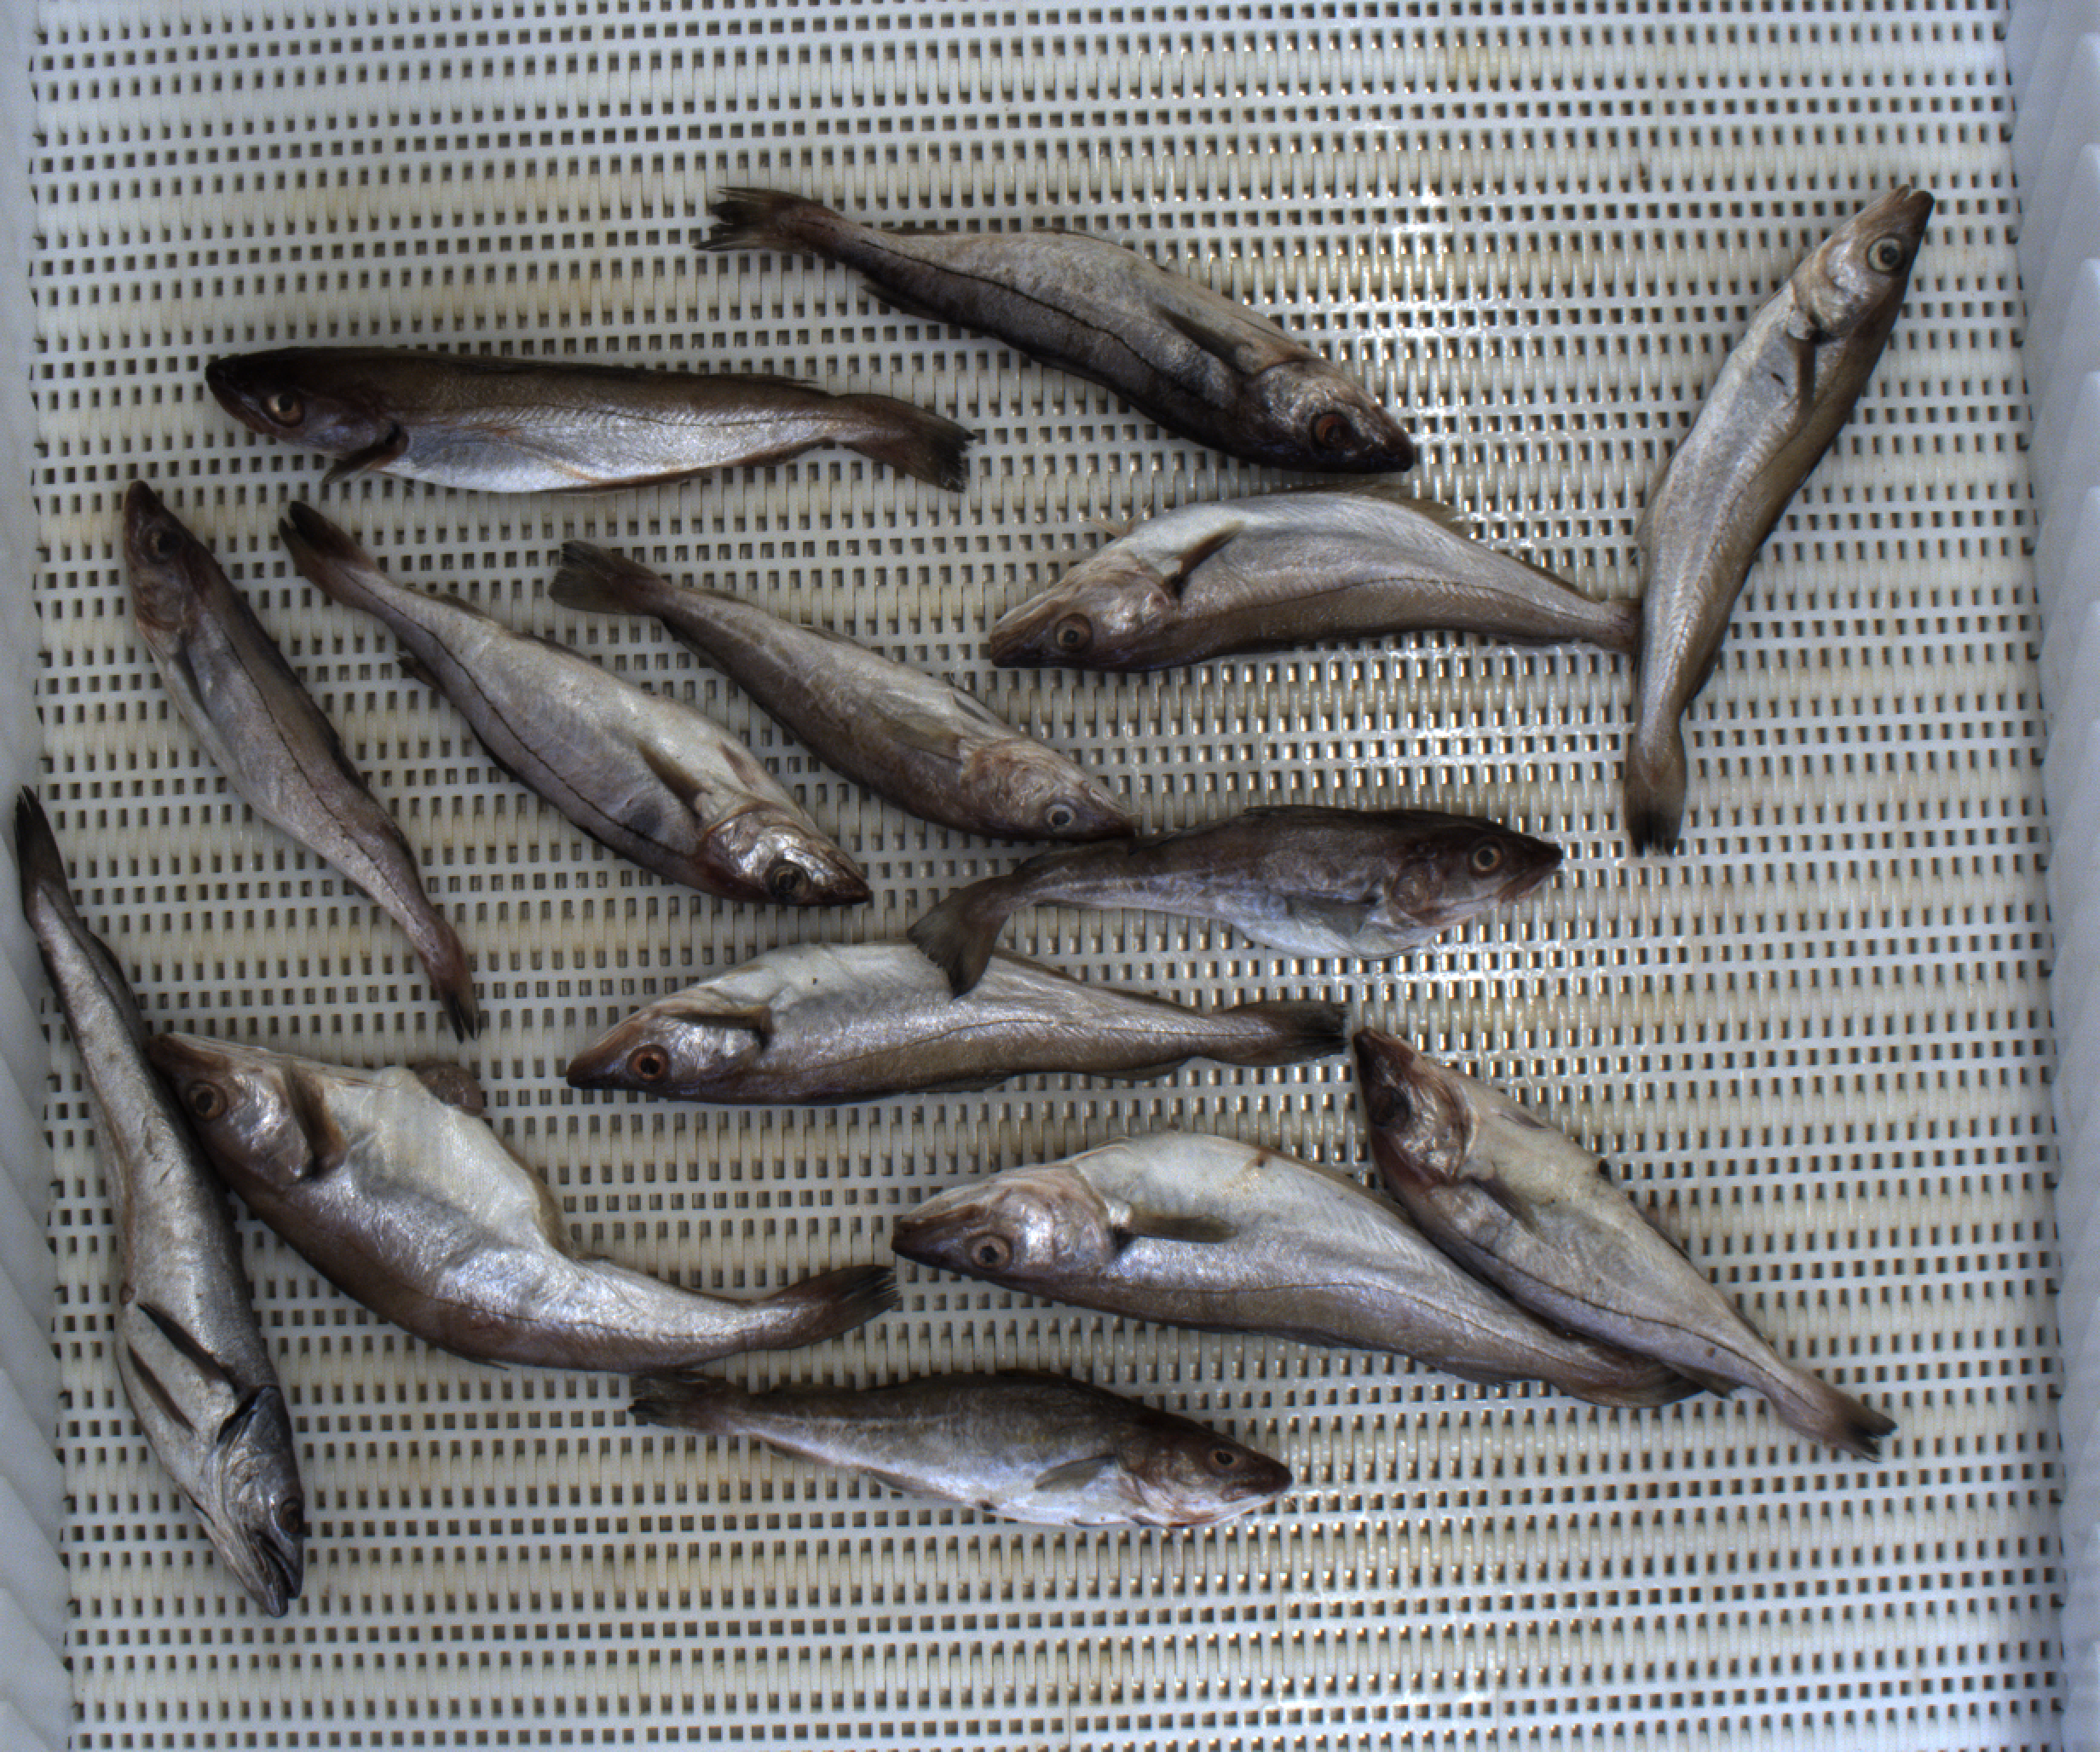
Total fish: 14
Cod: 3
Haddock: 4
Whiting: 6
Hake: 1
Horse mackerel: 0
Saithe: 0
Other: 0